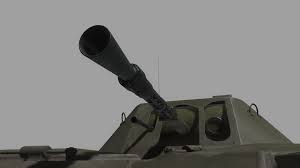
Label: BTR-70